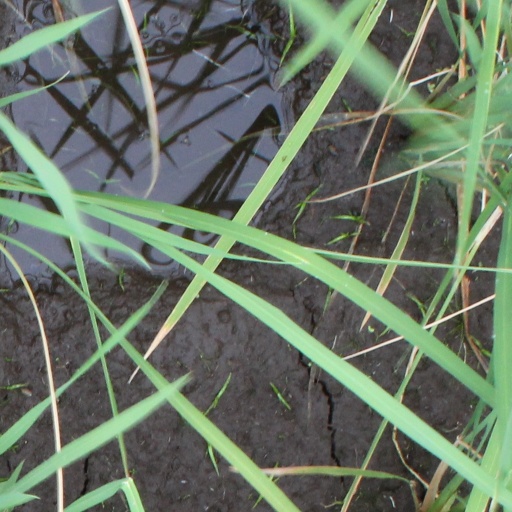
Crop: rice